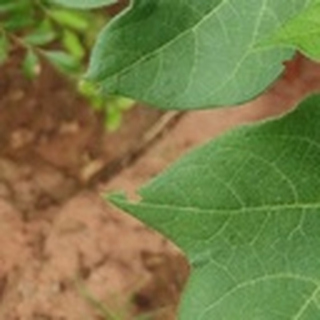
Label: healthy_cotton